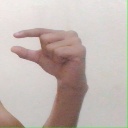
अक्षर: ग